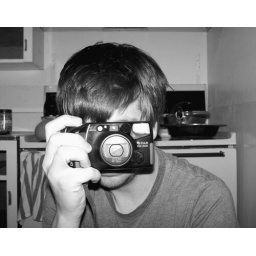
Day 343 - obligatory camera-wielder photo in black and white